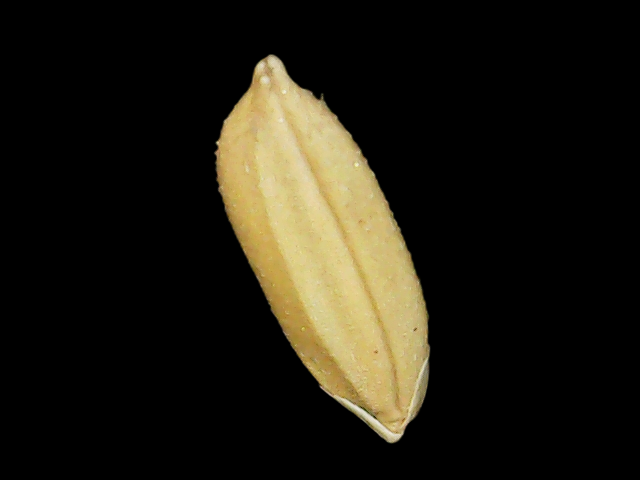
Rice variety: Binadhan10